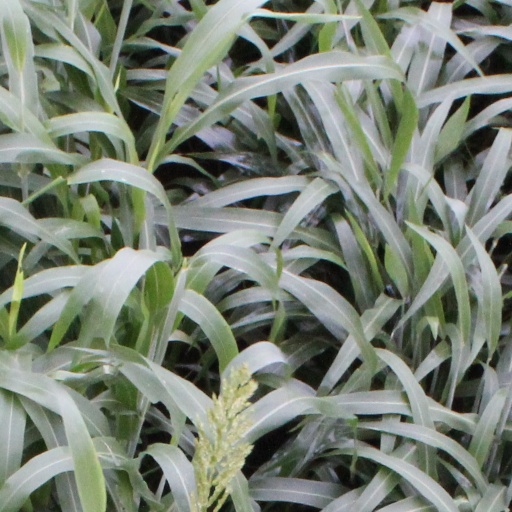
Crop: sorghum